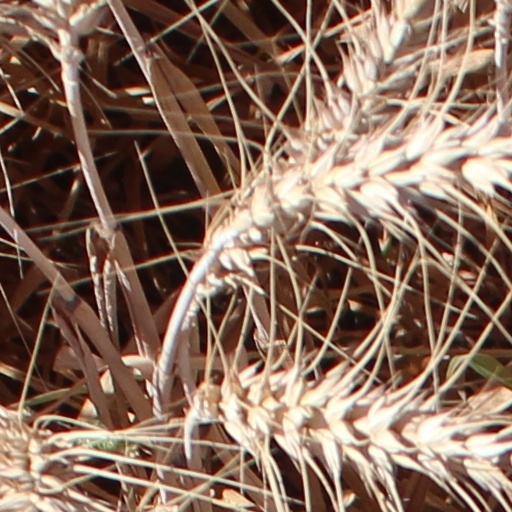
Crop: wheat